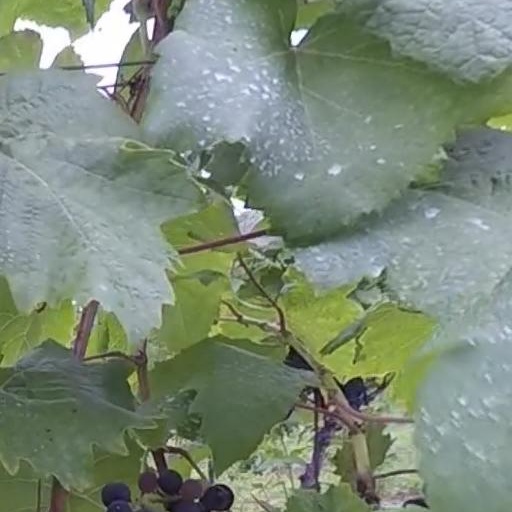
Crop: grape